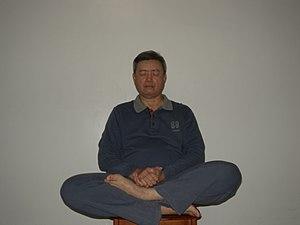
Neidan[shu] 內丹[術], cinabre interne ou alchimie interne, désigne une forme de méditation ascétique pratiquée par les taoïstes, en particulier la secte du Quanzhen, pouvant être introduite par des exercices de type respiratoire et mental. Son but est d’agir sur les trois composantes essentielles de la personne que sont l’essence, le souffle et l’esprit pour faire involuer le processus naturel de différenciation dont l'aboutissement est la corruption et la mort, unir le yin et le yang et acquérir la longévité et l'immortalité.